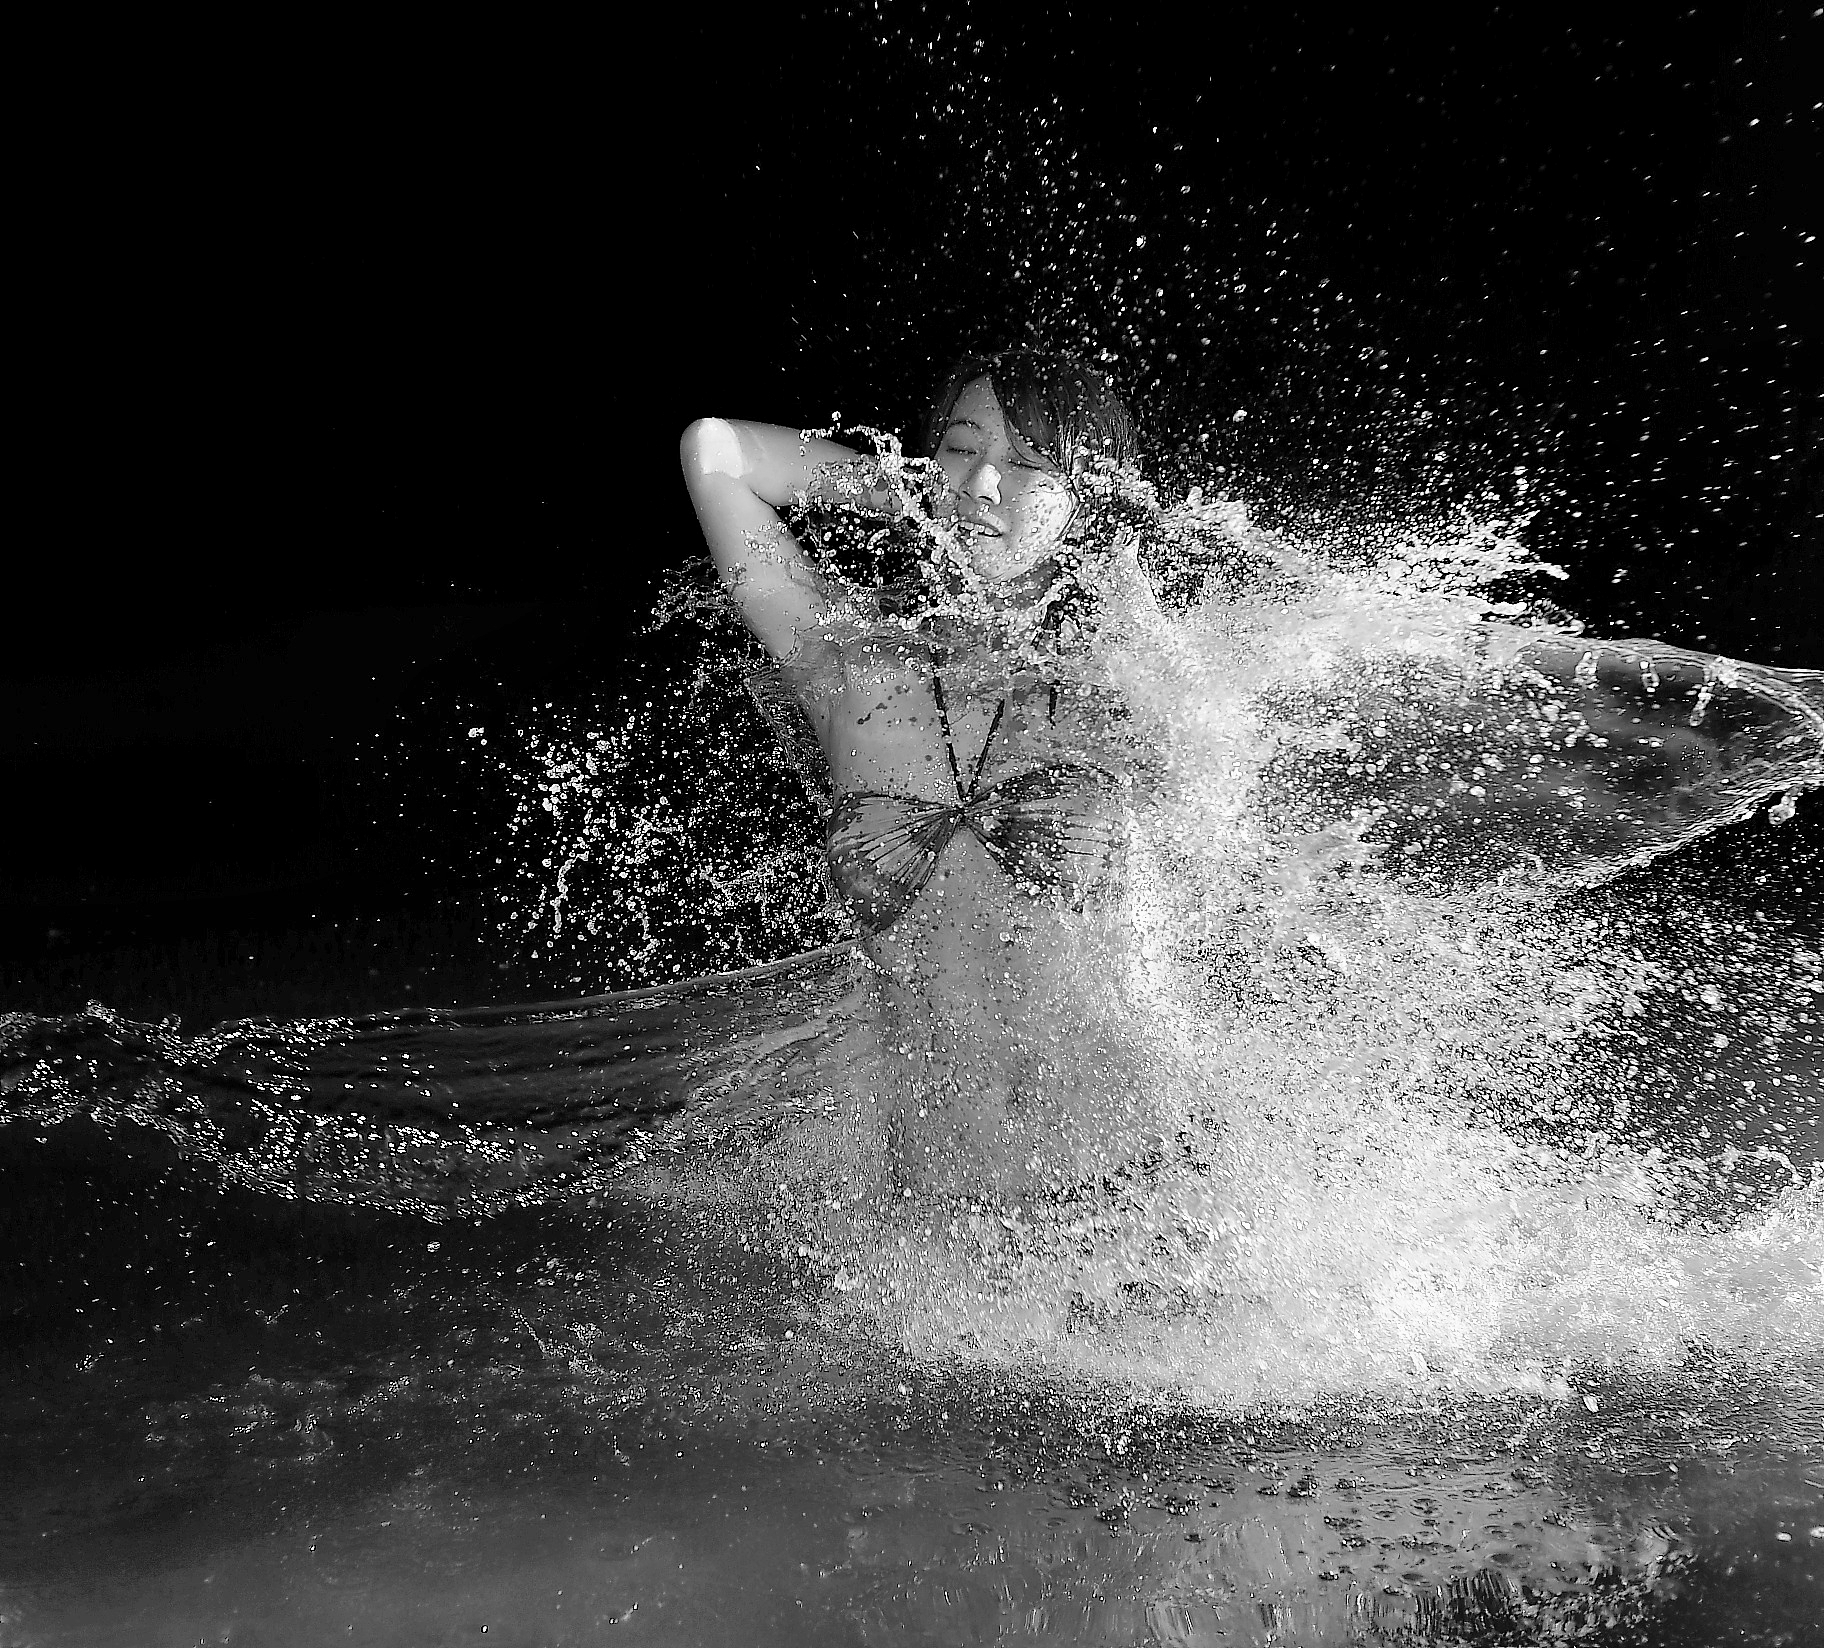
beach, sea, water, person, black and white, woman, white, photography, wave, wet, dark, motion, model, splash, action, darkness, fashion, black, monochrome, bikini, photoshoot, water feature, monochrome photography, wind wave